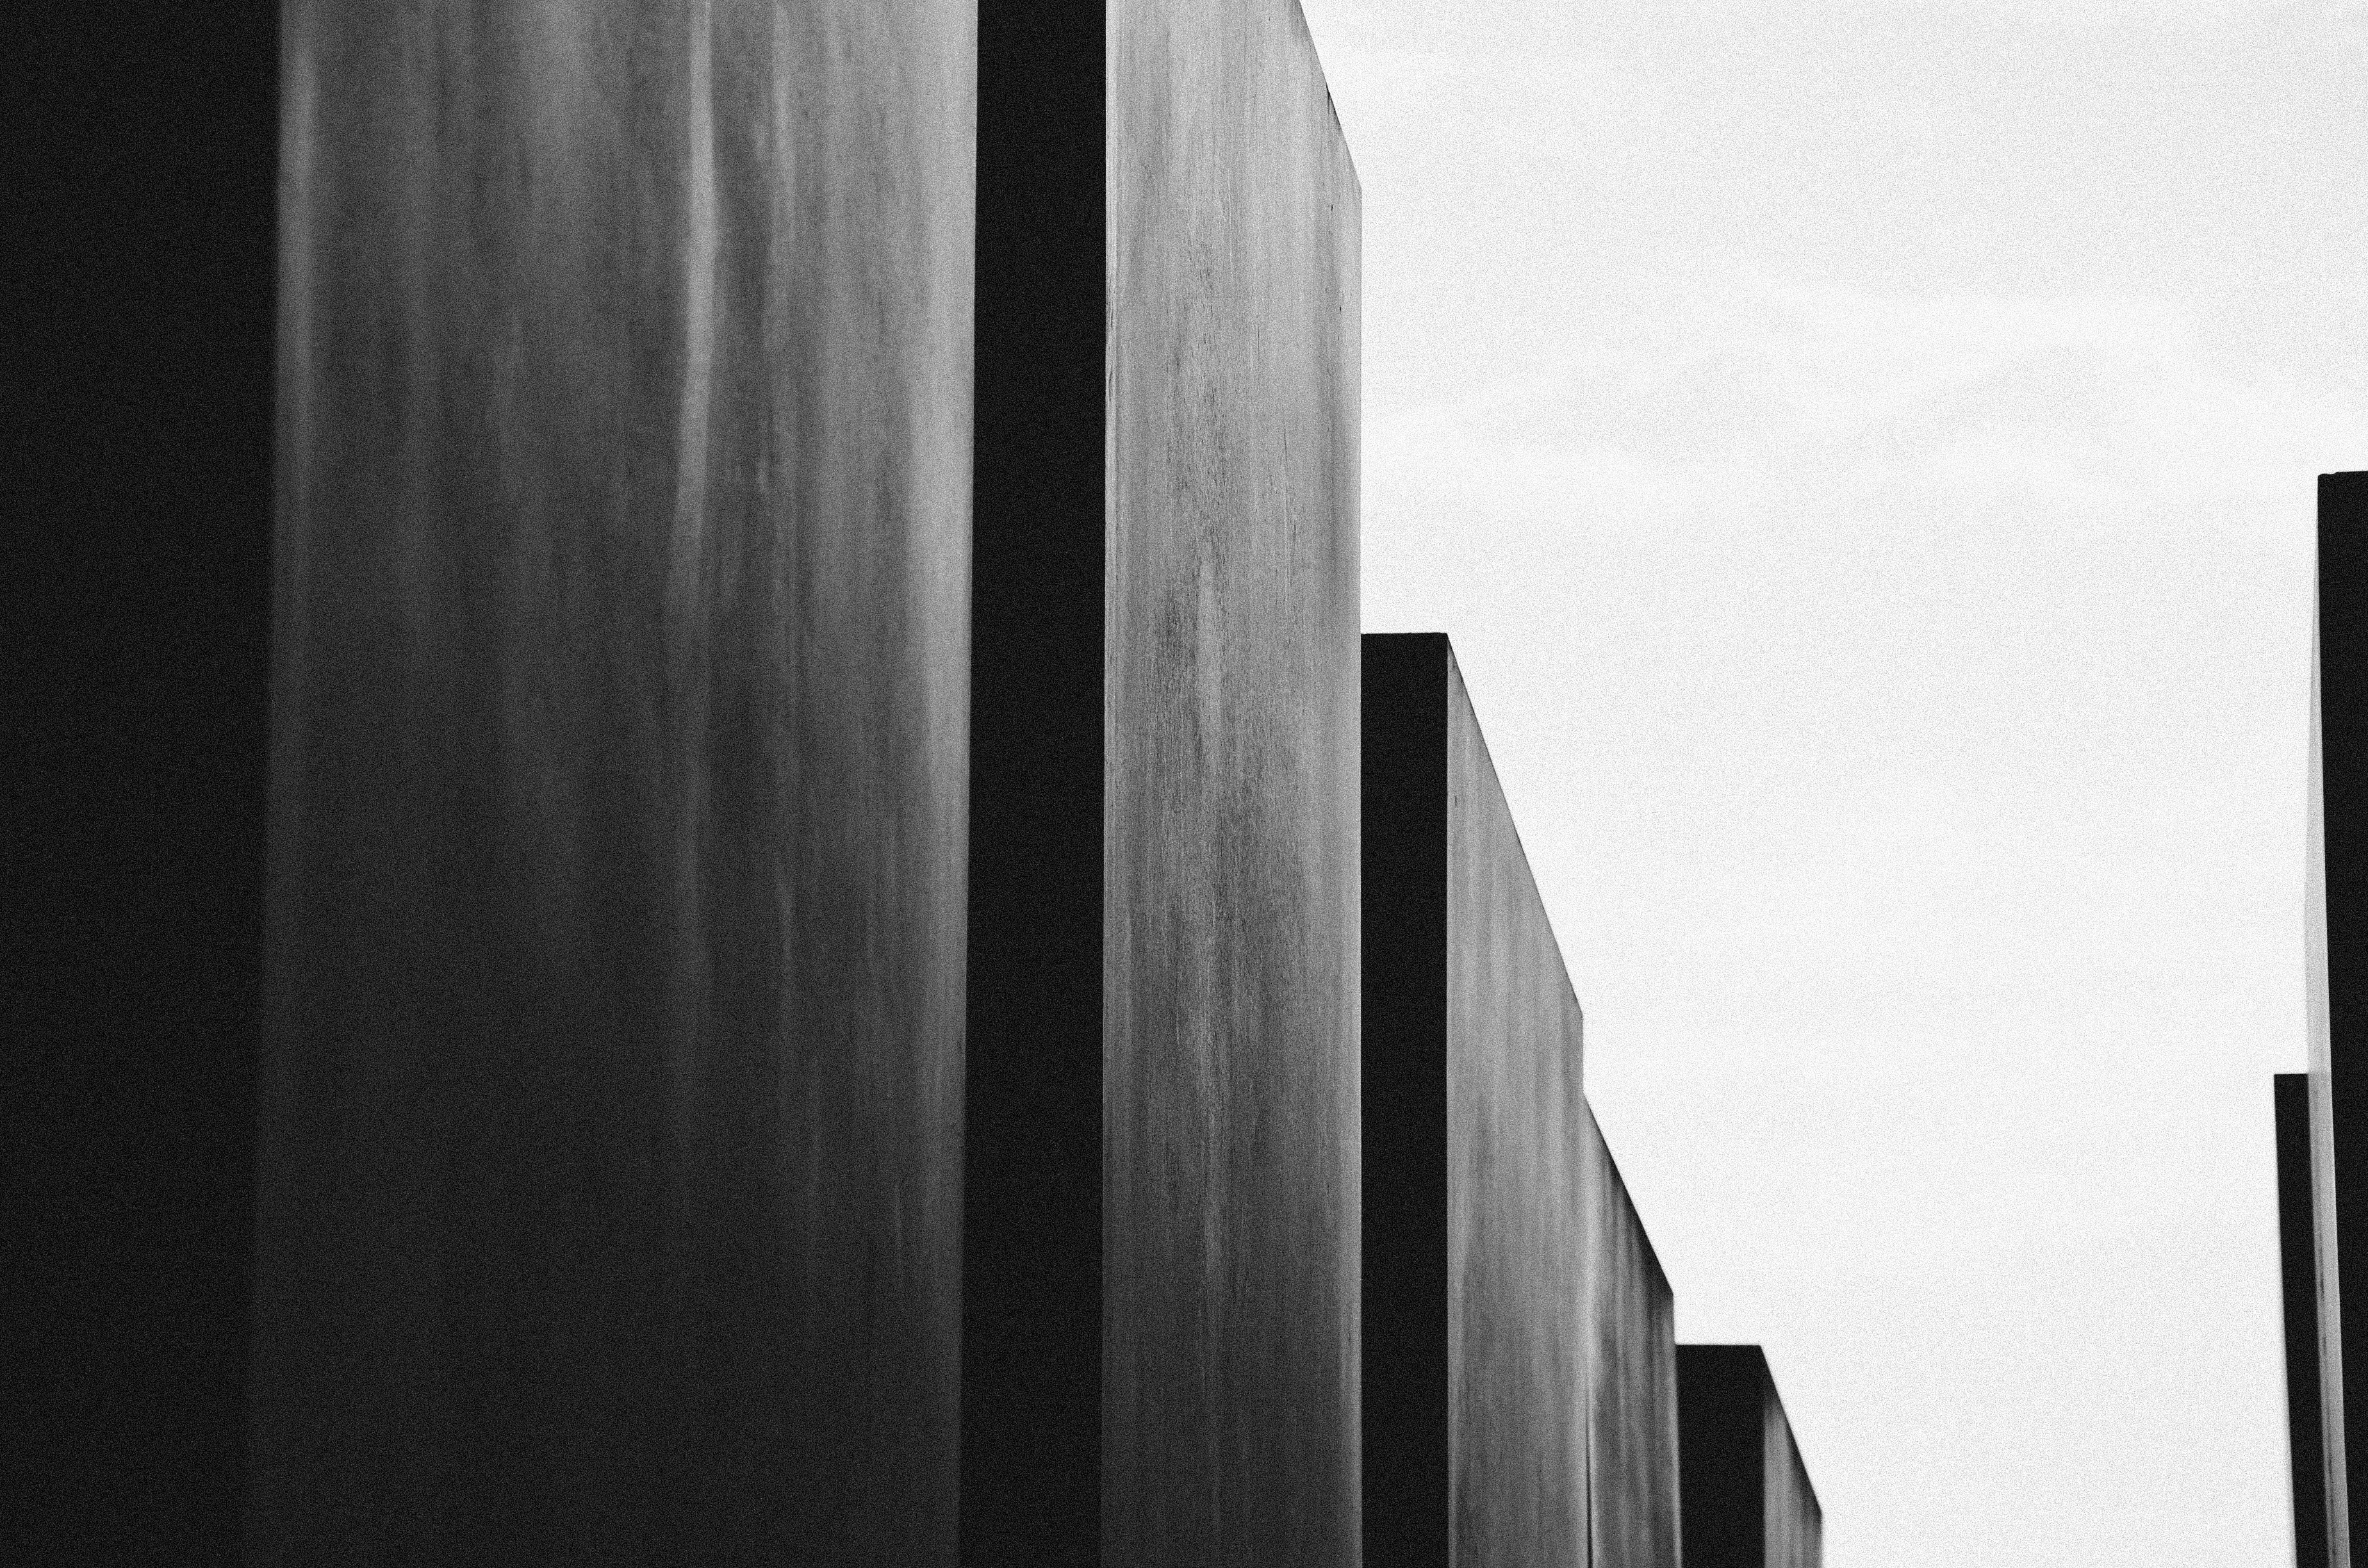
black and white, white, skyscraper, column, darkness, black, monochrome, monolith, monochrome photography